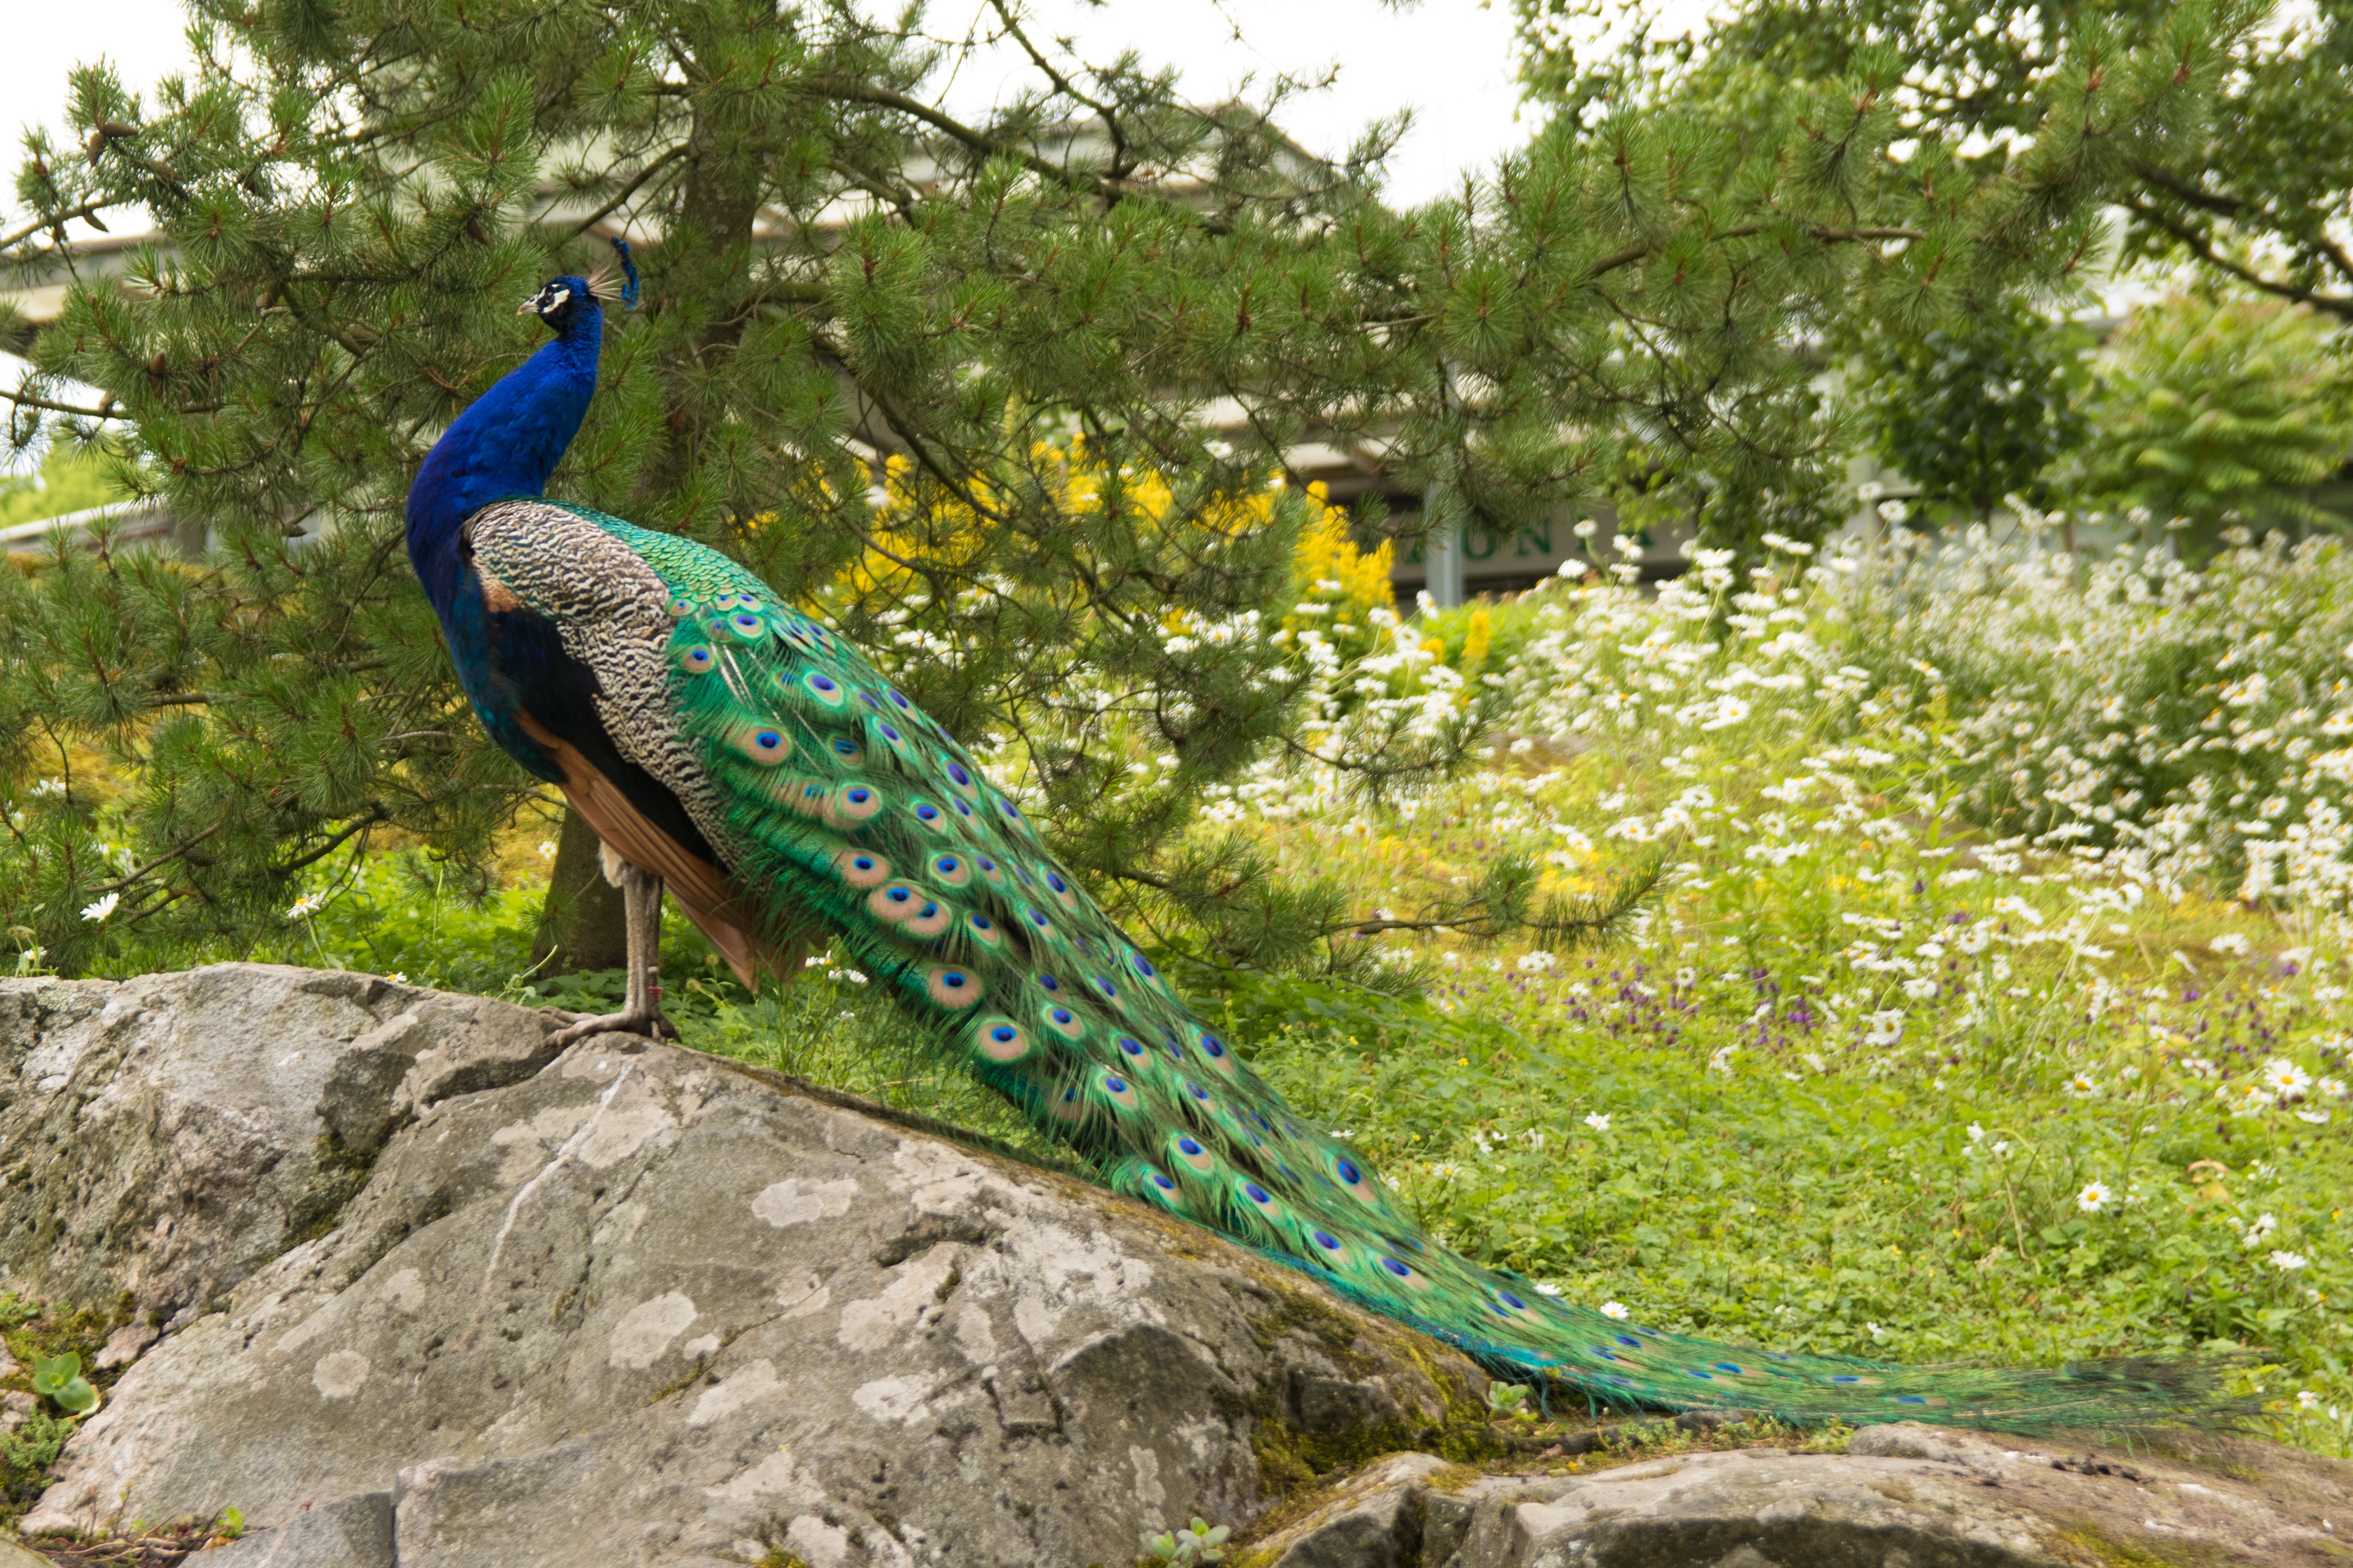
bird, wildlife, fauna, peacock, macaw, pheasant, parrot, peafowl, korkeasaari